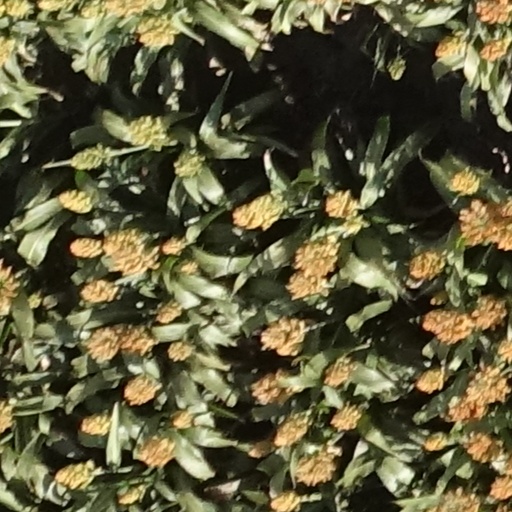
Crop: sorghum